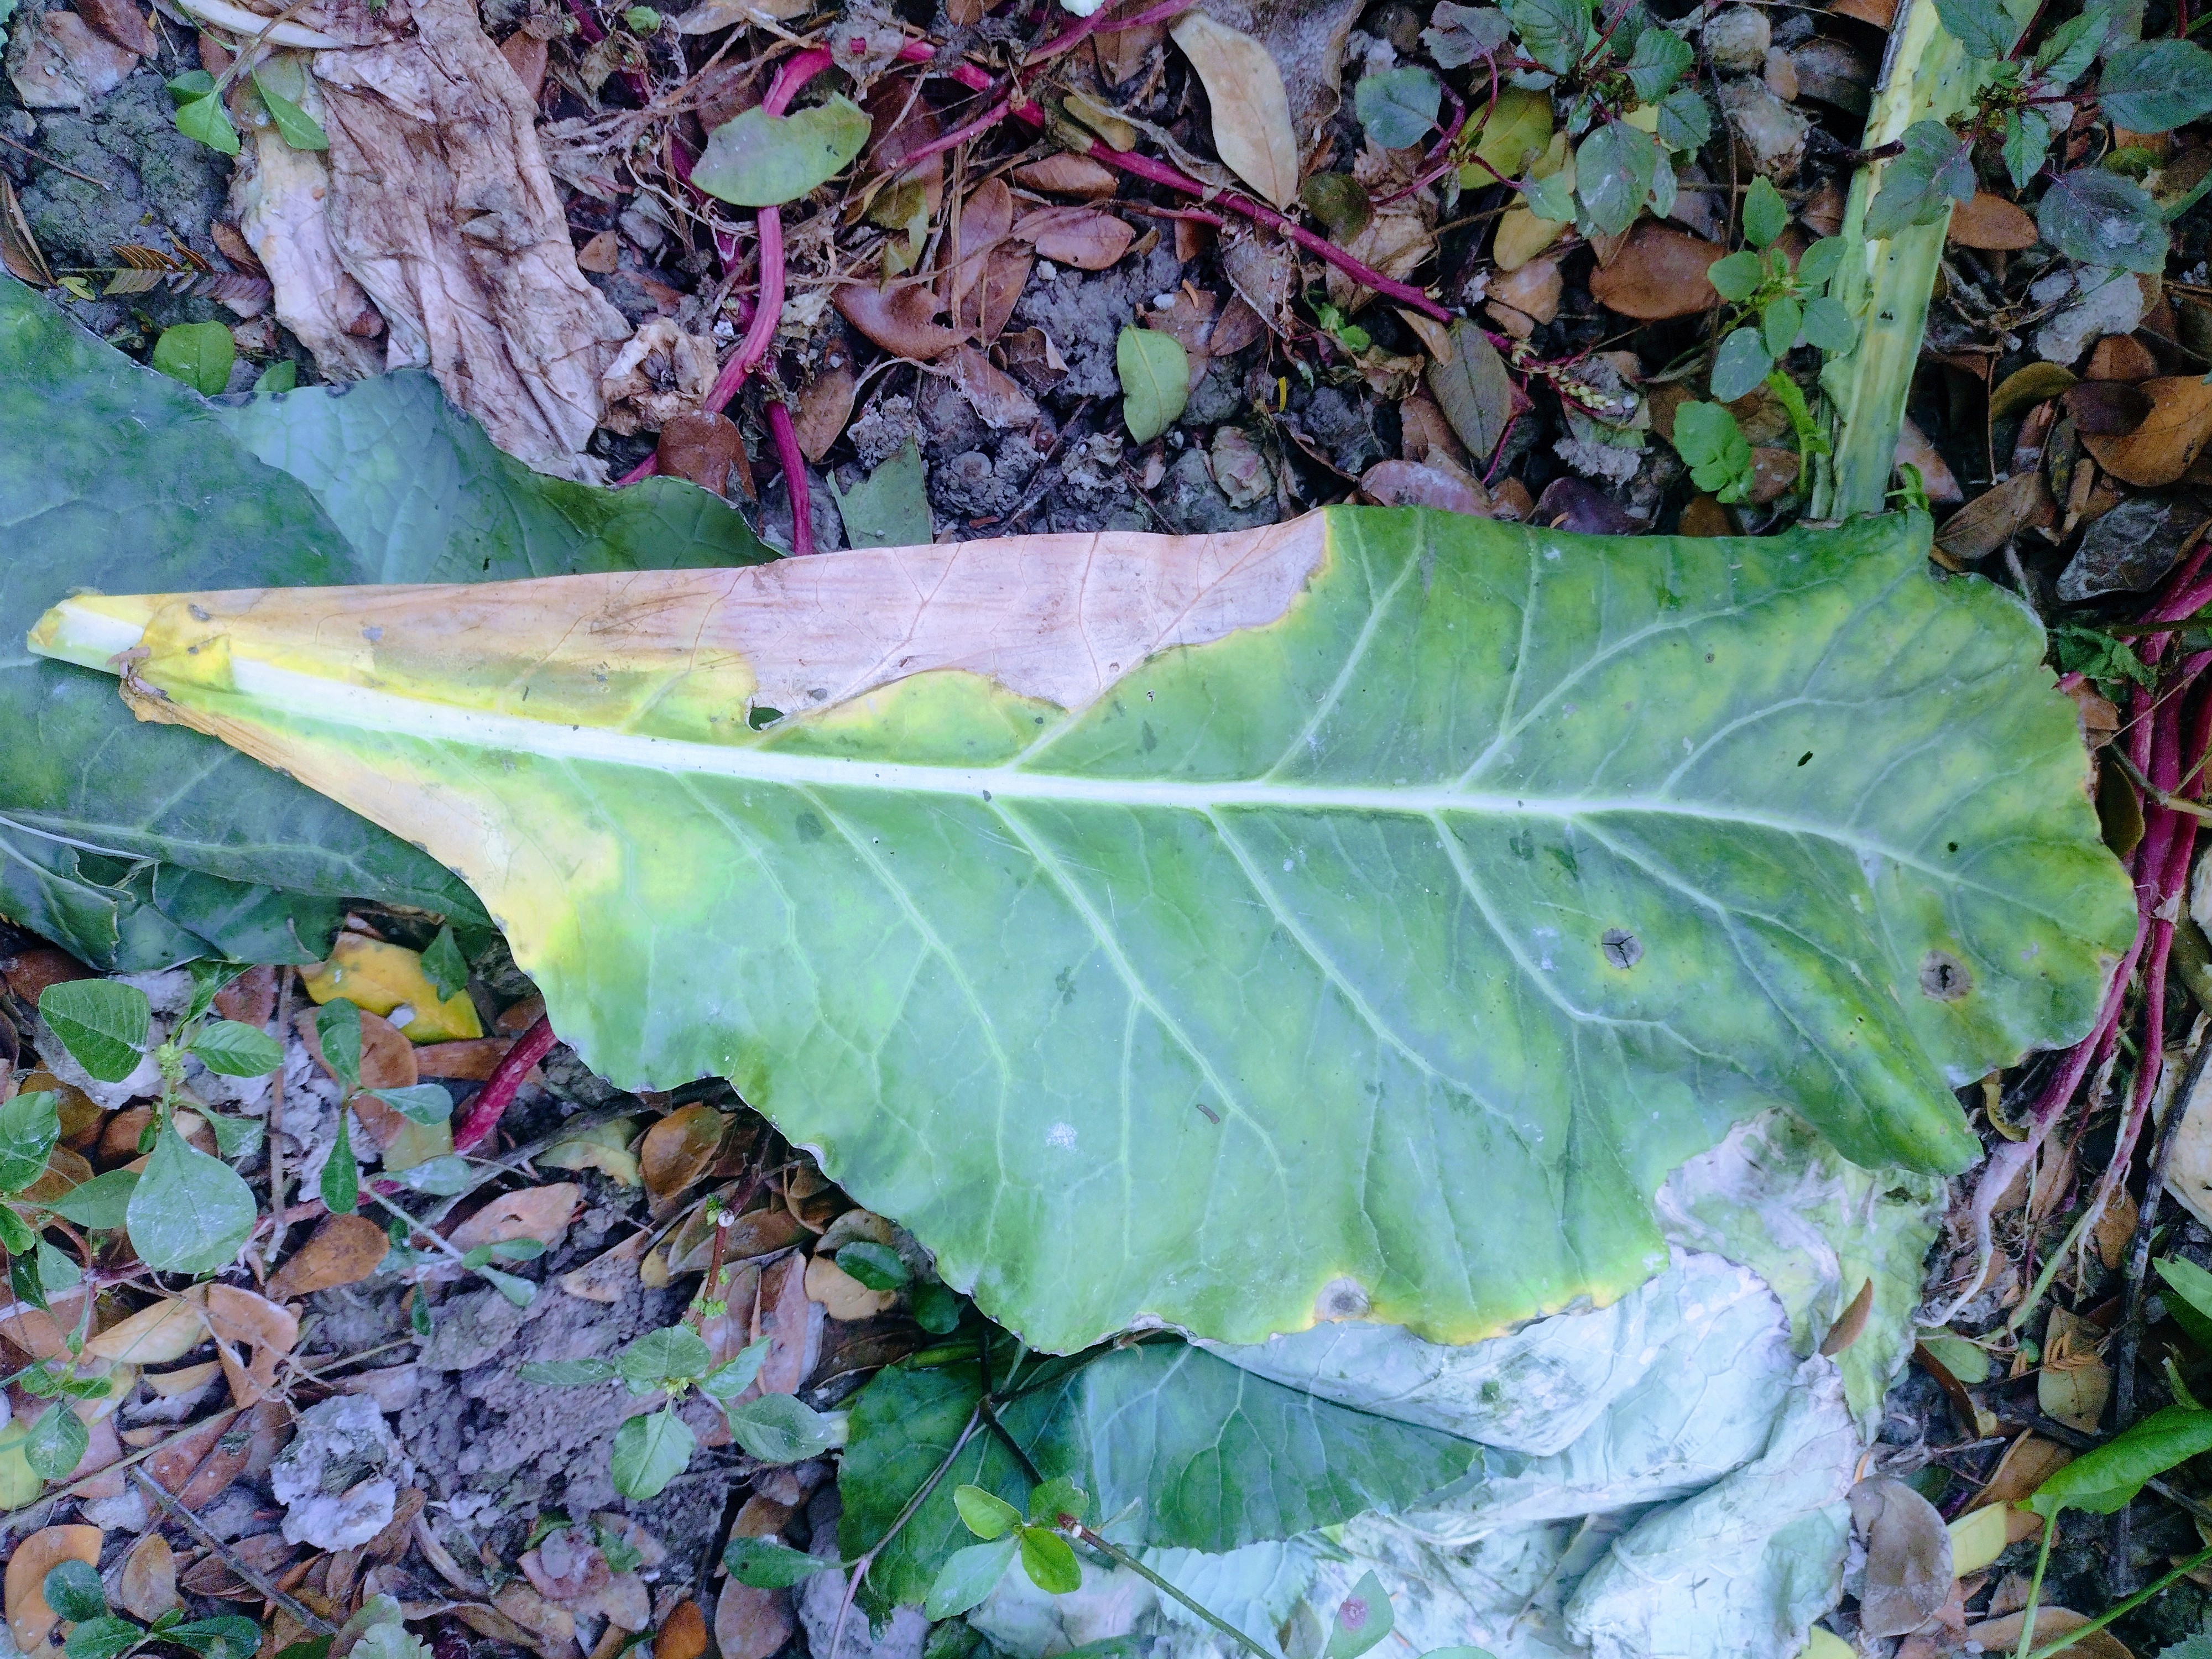
Label: Downy Mildew